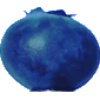
Label: huckleberry